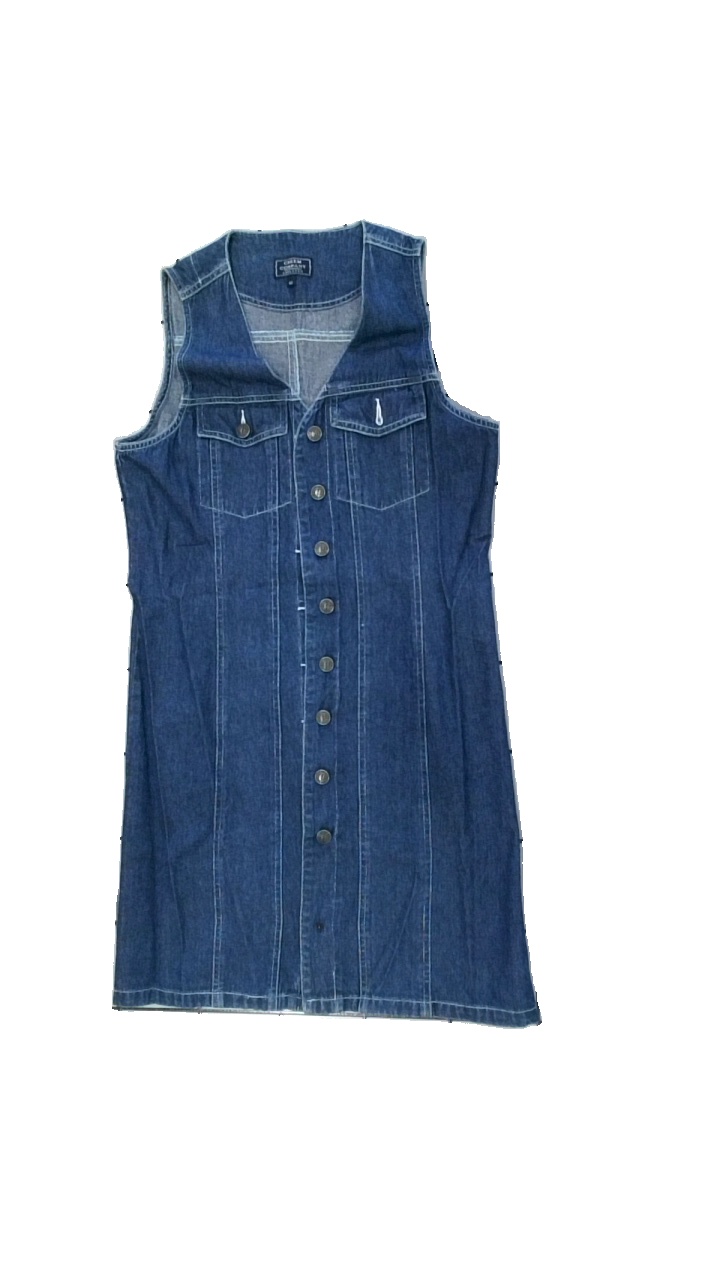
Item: Dress (Ladies)
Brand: Creem Company Adelsten
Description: jeans klänning med knappar fram
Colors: Blue
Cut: Regular
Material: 100% cotton
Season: All
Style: Denim
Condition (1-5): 5
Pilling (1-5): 5
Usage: Reuse
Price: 100-150